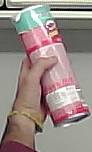
Product: pringles_original